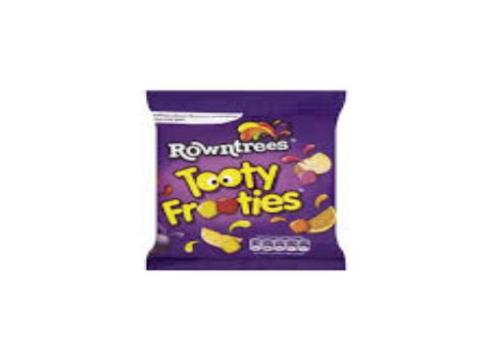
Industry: Food